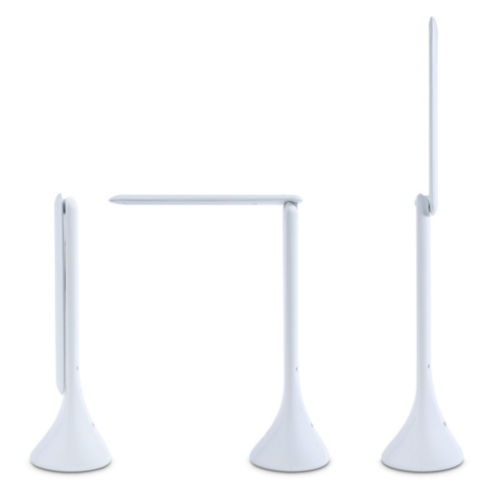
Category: lamp